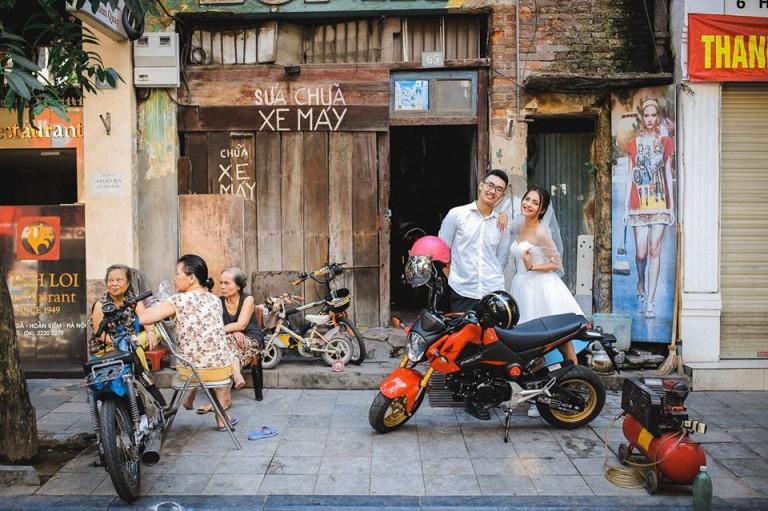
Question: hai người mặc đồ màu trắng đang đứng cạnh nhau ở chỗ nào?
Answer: bên cạnh chiếc xe mô tô có treo hai mũ bảo hiểm